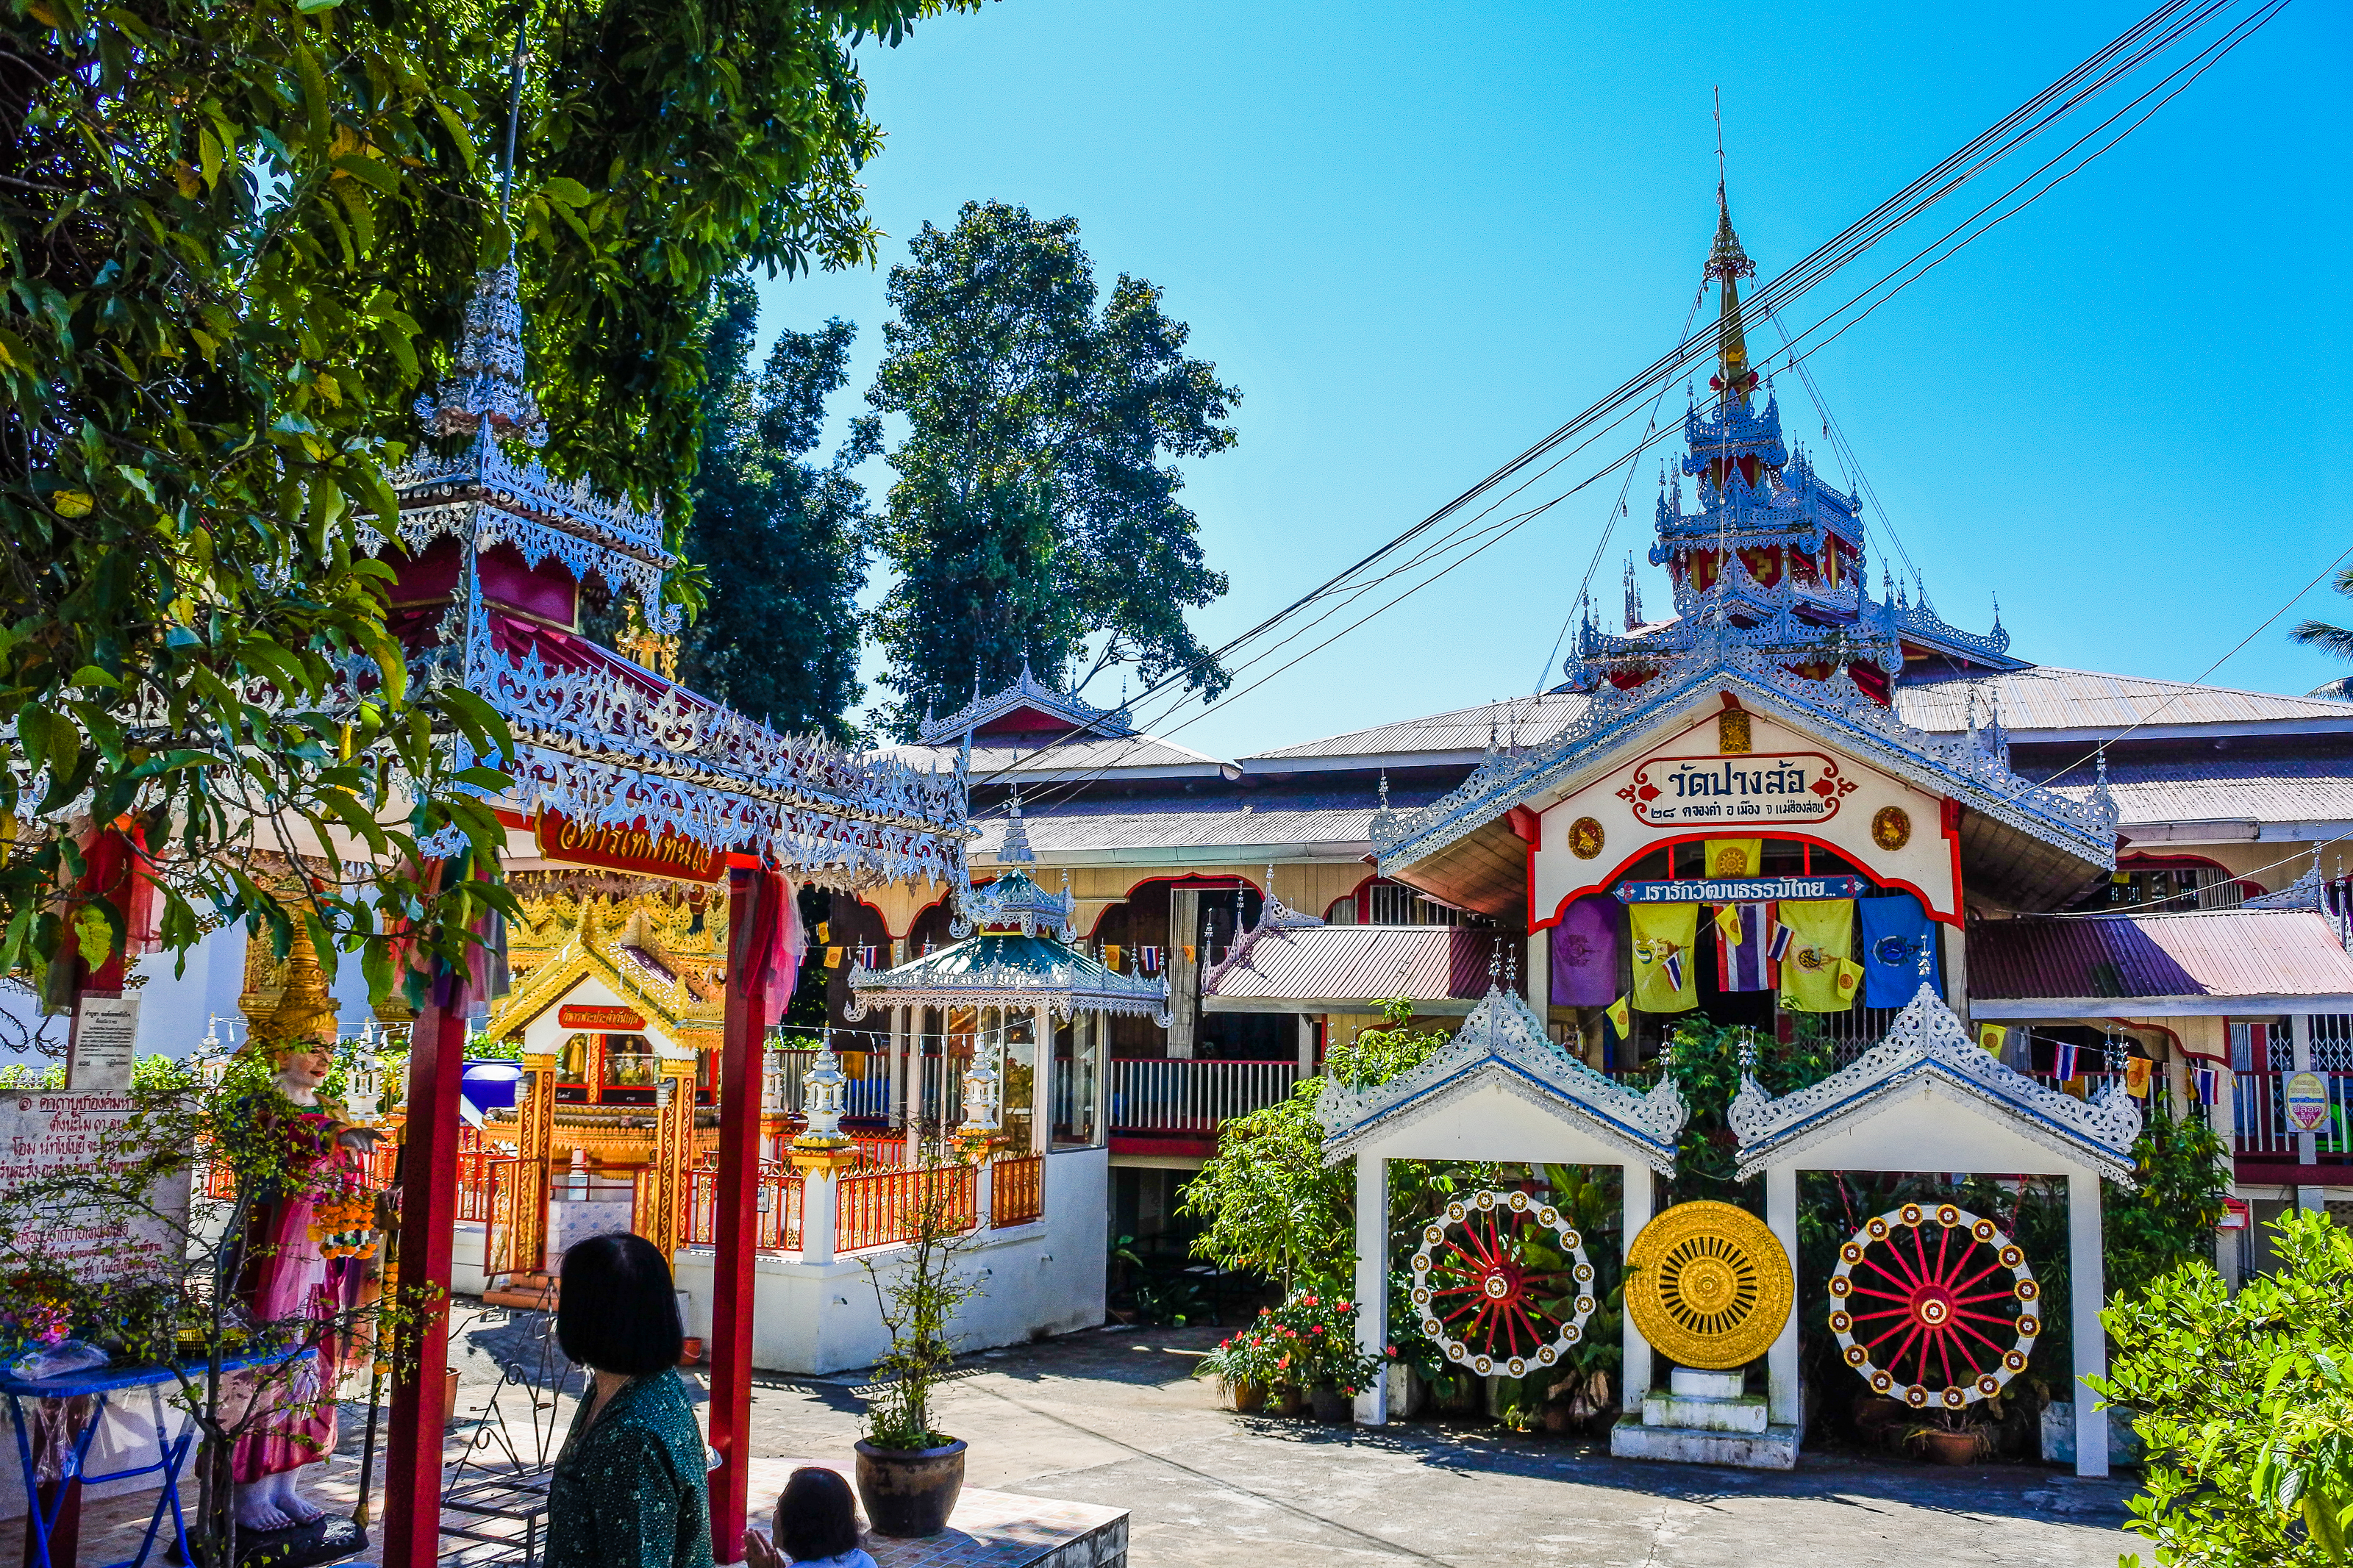
art, pagodas, dusk, asia, chong, wat, buddhism, water, building, klang, religion, gold, hong, mae, mae hong son, beautiful, son, wat chong kham, blue, light, thailand, temple, kham, travel, place of worship, landmark, shrine, town, architecture, tourism, sky, leisure, hindu temple, fun, tree, tourist attraction, vacation, house, city, street, flower